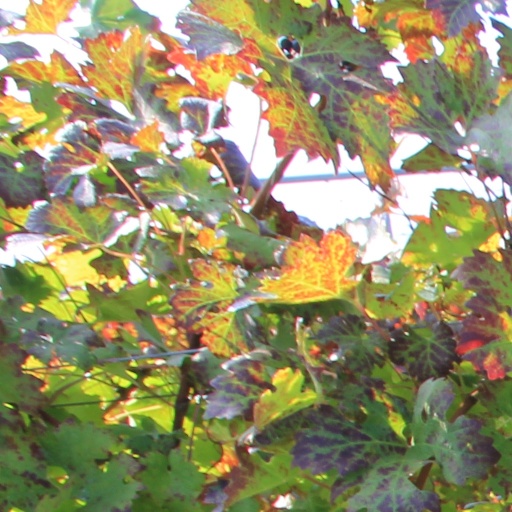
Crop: grape